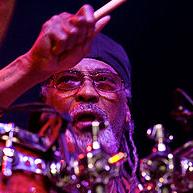
Age: 70